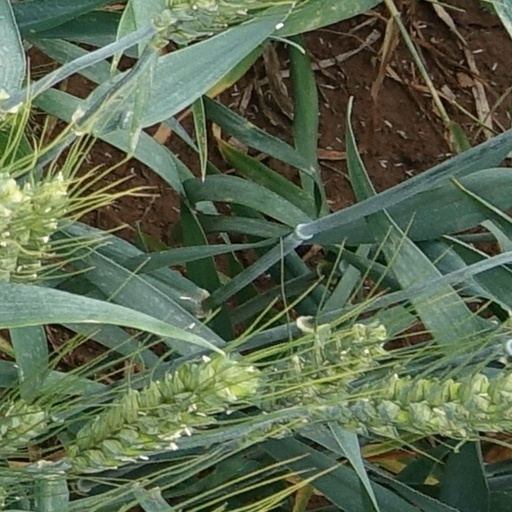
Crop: wheat